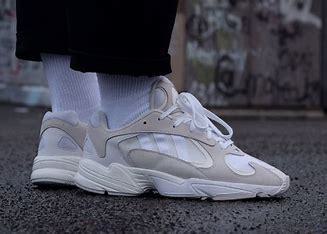
Brand: Adidas
Model: Yung 1